Darnell Furlong

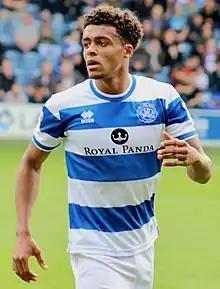
Furlong playing for Queens Park Rangers in 2017

Darnell Anthony Furlong (born 31 October 1995) is an English professional footballer who plays as a right-back for club West Bromwich Albion.